Interlock (engineering)

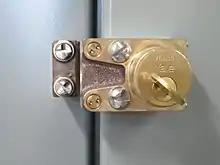
Trapped key interlock switchgear door.

An interlock is a feature that makes the state of two mechanisms or functions mutually dependent. It may consist of any electrical or mechanical devices, or systems. In most applications, an interlock is used to help prevent any damage to the machine or to the operator handling the machine. For example, elevators are equipped with an interlock that prevents the moving elevator from opening its doors and prevents the stationary elevator (with open doors) from moving.